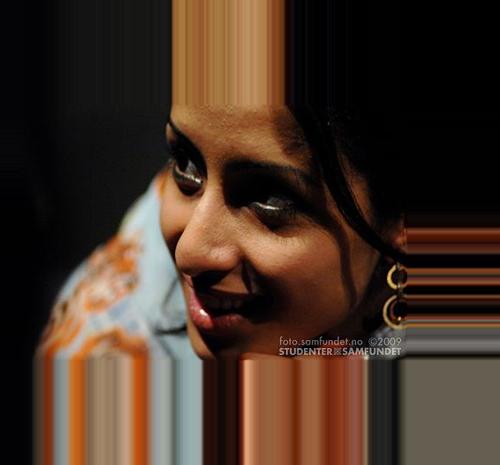
Age: 23